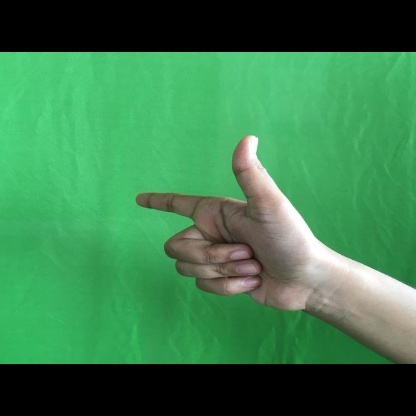
Mudra: Chandrakala